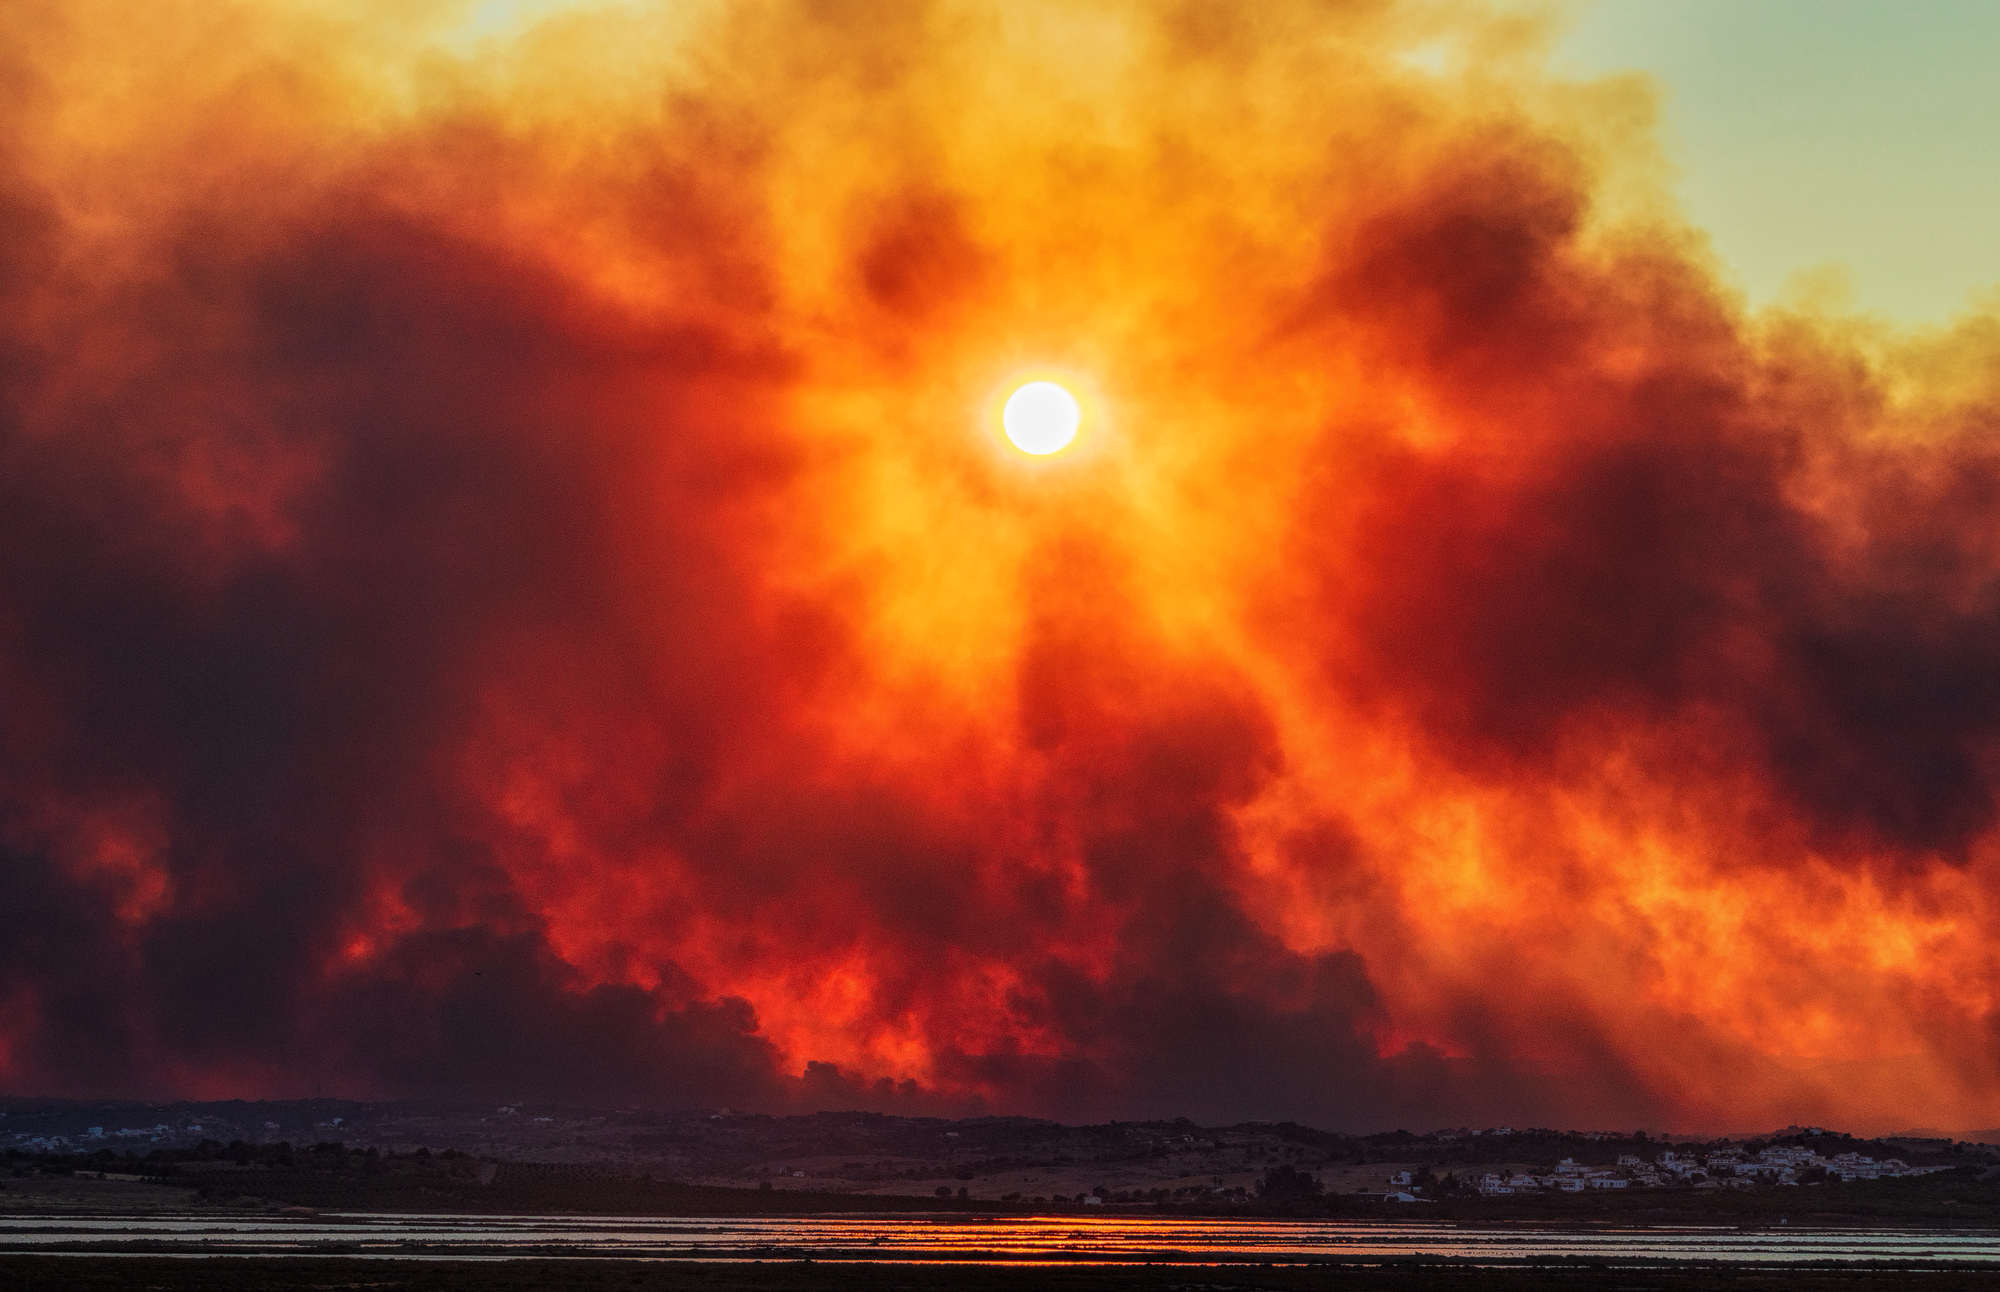
smoke, fires, sky, cloud, water, atmosphere, nature, afterglow, orange, sunlight, dusk, atmospheric phenomenon, red sky at morning, horizon, astronomical object, cumulus, sunrise, tree, fire, flame, pollution, sunset, morning, landscape, heat, geological phenomenon, sun, calm, event, dawn, wind wave, celestial event, wildfire, evening, natural landscape, meteorological phenomenon, wind, explosion, vehicle, ocean, wave, sound, palm tree, sea, coast, art, tropics, reflection